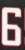
Number: 6